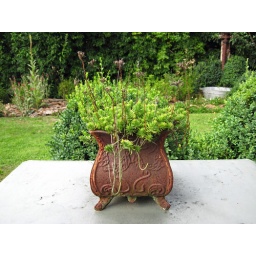
plant in pot